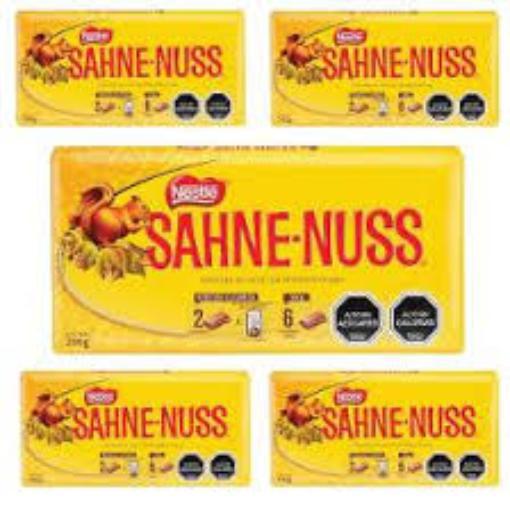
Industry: Food